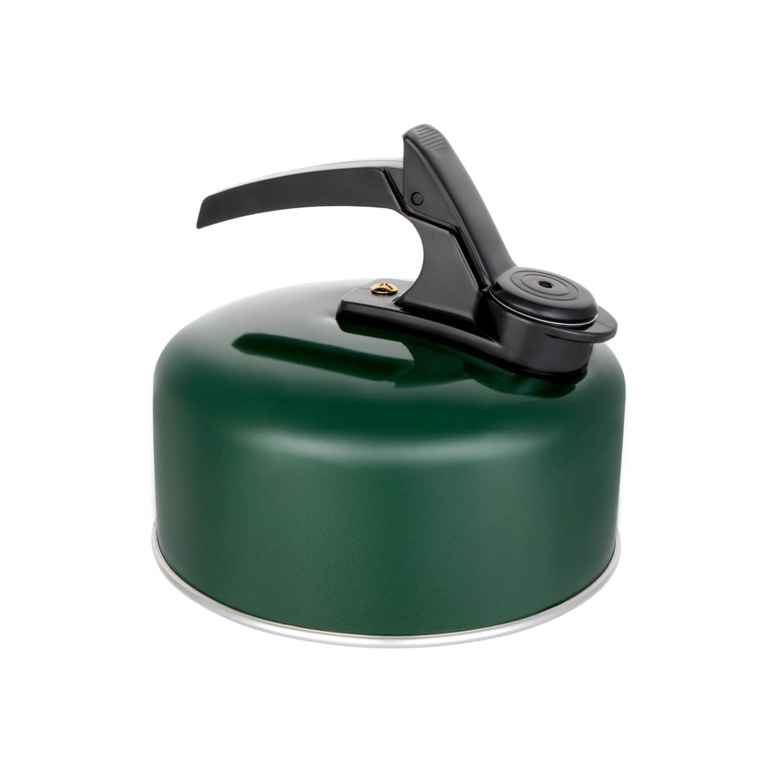
Pendeford Whistling Kettle 2L Green
Brand: Pendeford
2-Litre Capacity: Boil enough water for tea, coffee, or cooking with this practical stovetop kettle. Perfect for small households, camping trips, or travel use.|Aluminium Build: Crafted from premium Aluminium for durability and resistance to rust, ensuring long-lasting performance.|Stylish Green Finish: Add a pop of colour to your kitchen or campsite with this vibrant green kettle that complements any decor|Convenient Whistling Feature: The built-in whistle alerts you when water is boiled, so you never forget it on the stove.|Ergonomic Handle: Designed with comfort in mind, the soft-touch handle ensures a secure grip while staying cool to the touch.|Versatile Stovetop Compatibility: Suitable for use on gas, electric, and ceramic stovetops, making it a versatile addition to your cookware.|Portable and Lightweight: Ideal for camping or travel, this kettle is easy to carry and compact for storage.
Category: Home & Garden > Kitchen & Dining > Cookware & Bakeware > Cookware > Stovetop Kettles